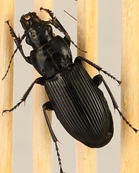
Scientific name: Pterostichus melanarius melanarius
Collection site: Steigerwaldt-Chequamegon NEON (STEI), plot STEI_001